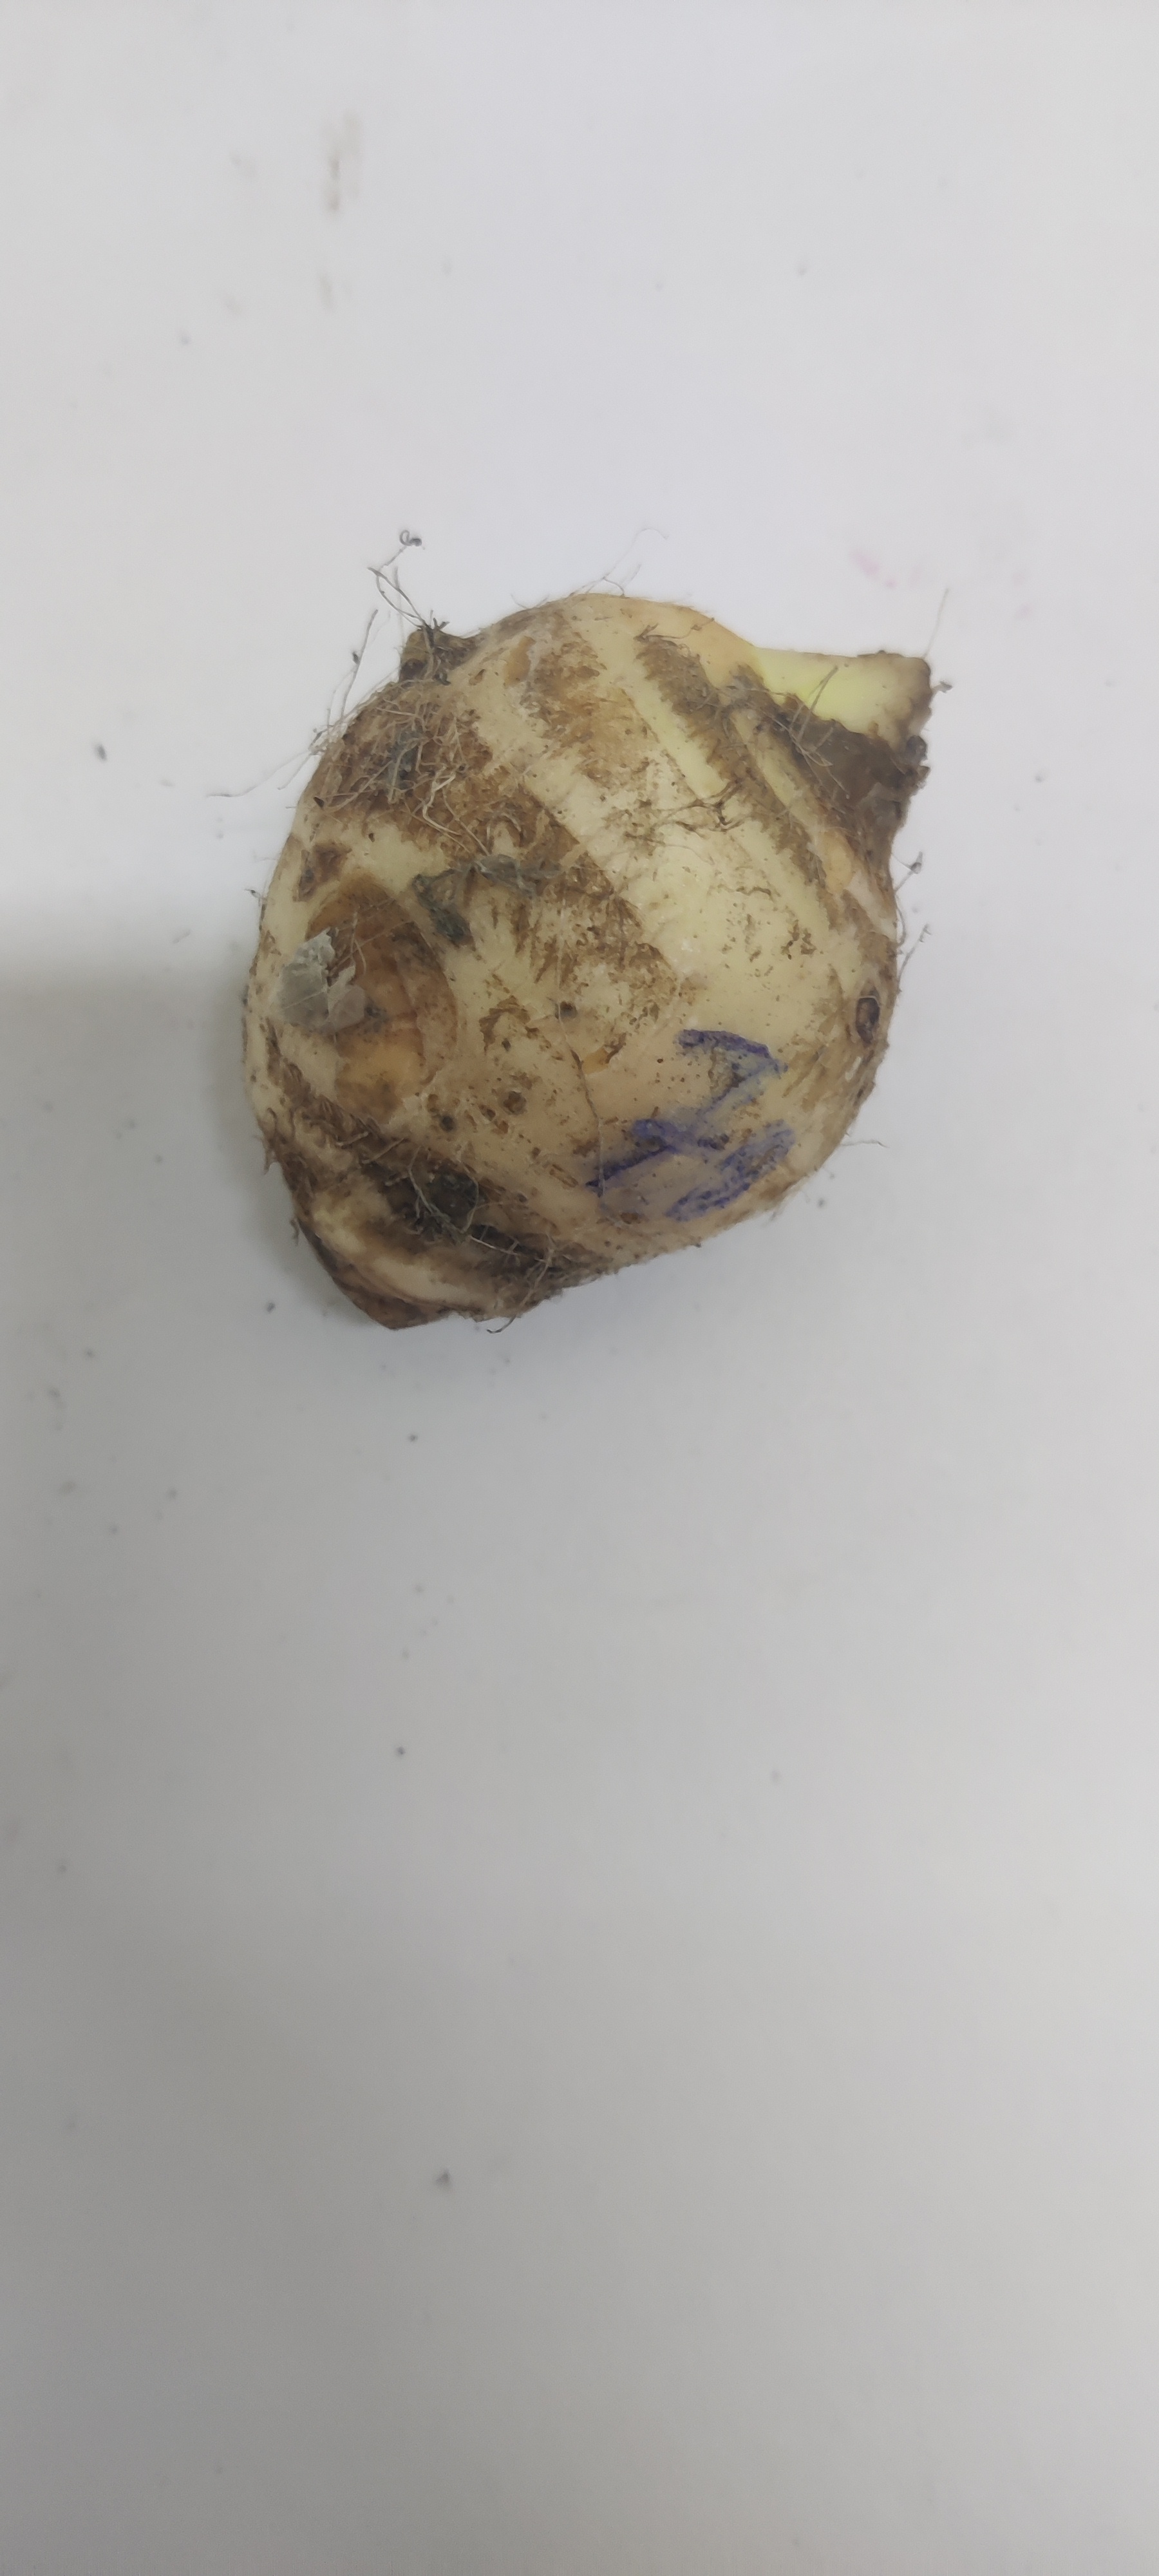
Crop: Taro root
Condition: Damaged